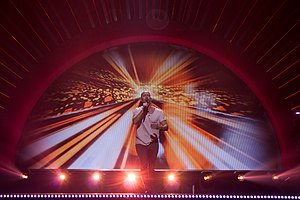
Albin Ljungqvist
Albin Fredy (2018)
"Albin Håkan Fredy Ljungqvist, født 22. april 1981 i Falköping, er en svensk artist, sangskriver og showskaber. Han er uddannet musical performer fra Balettakademien i Göteborg og har blandt andet været show kaptajn i Wallmans Cirkusbygningen, inden han blev freelance artist. Han har bl.a. deltaget i Dansk Melodi Grand Prix 2013, hvor han sang ”Beautiful to me” der er skrevet af Bryan Rice og Mads Haugaard. I 2018 deltog han igen i Dansk Melodi Grand Prix med sangen ""Music For The Road"", der opnåede en 3. plads i superfinalen.